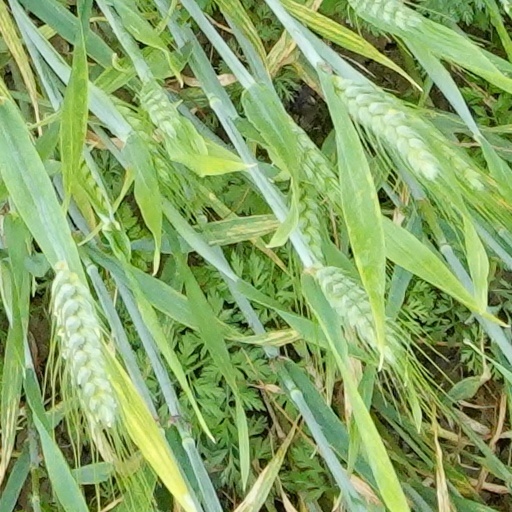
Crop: wheat